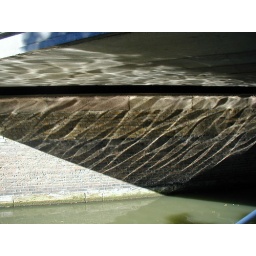
Regents Canal, Camden, London - wall under rail bridge near Camley St